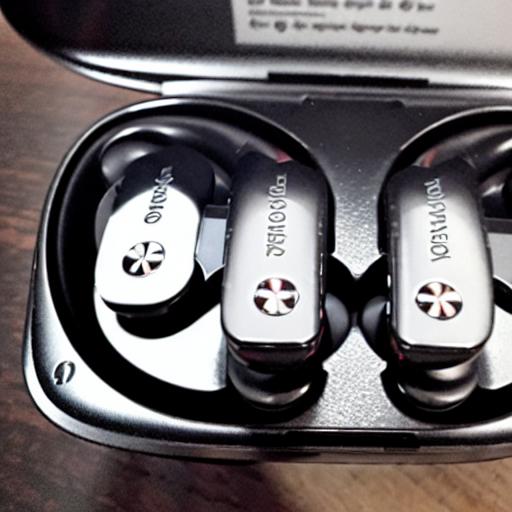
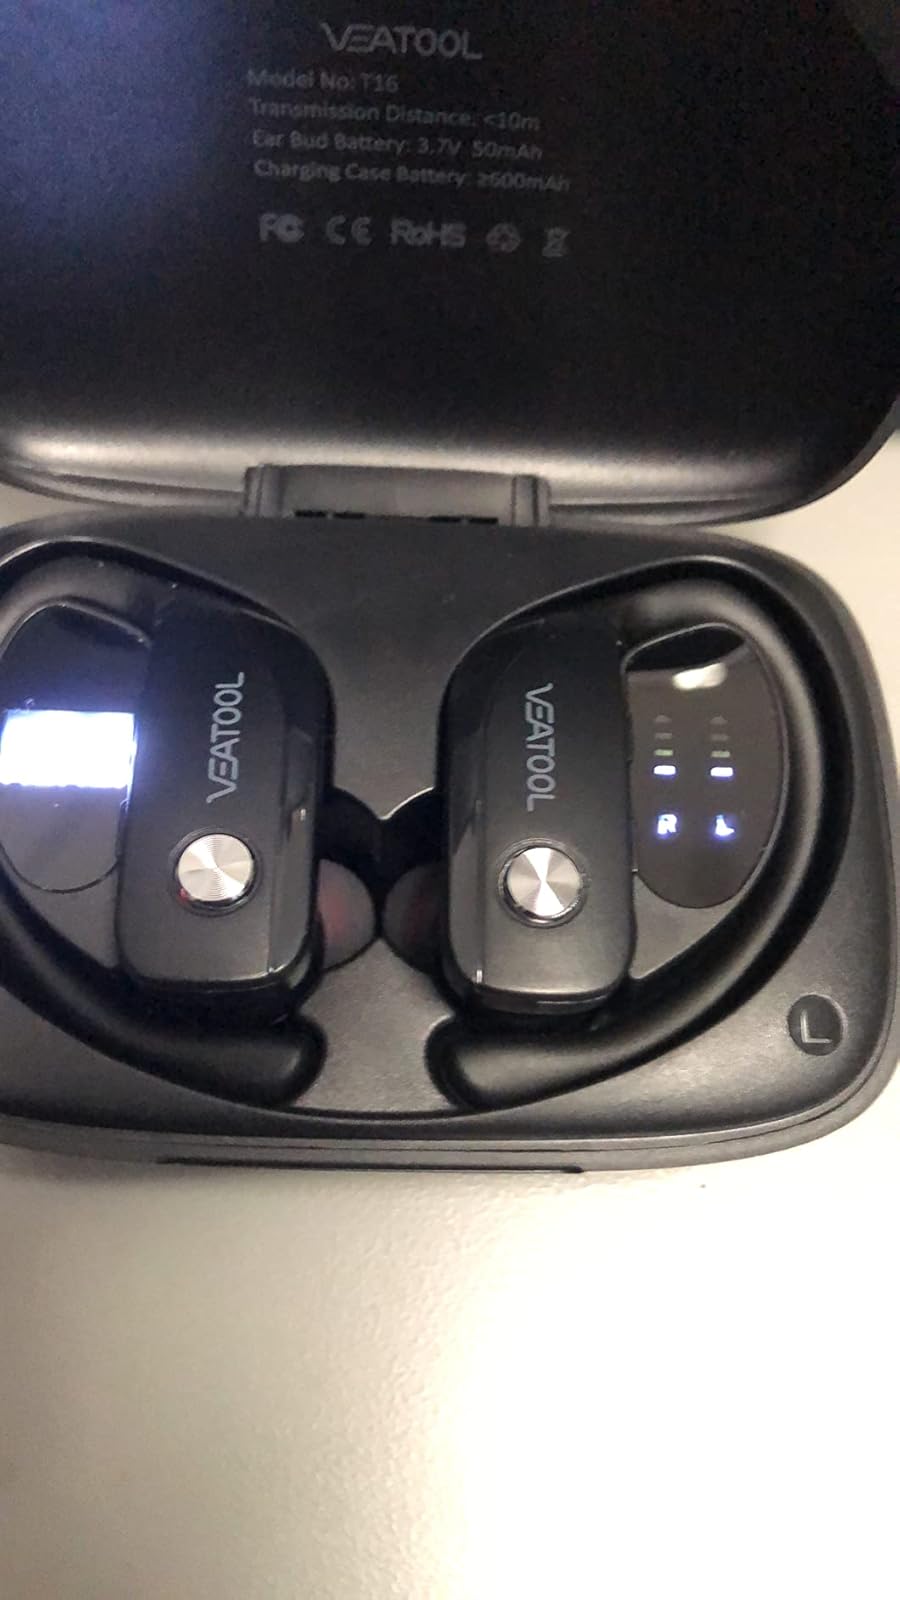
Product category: earbuds
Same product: no